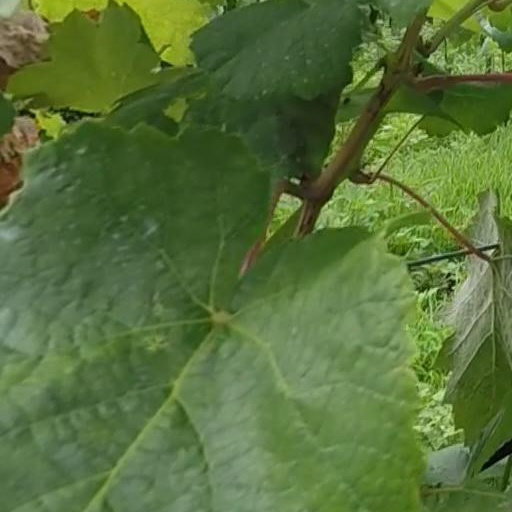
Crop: grape